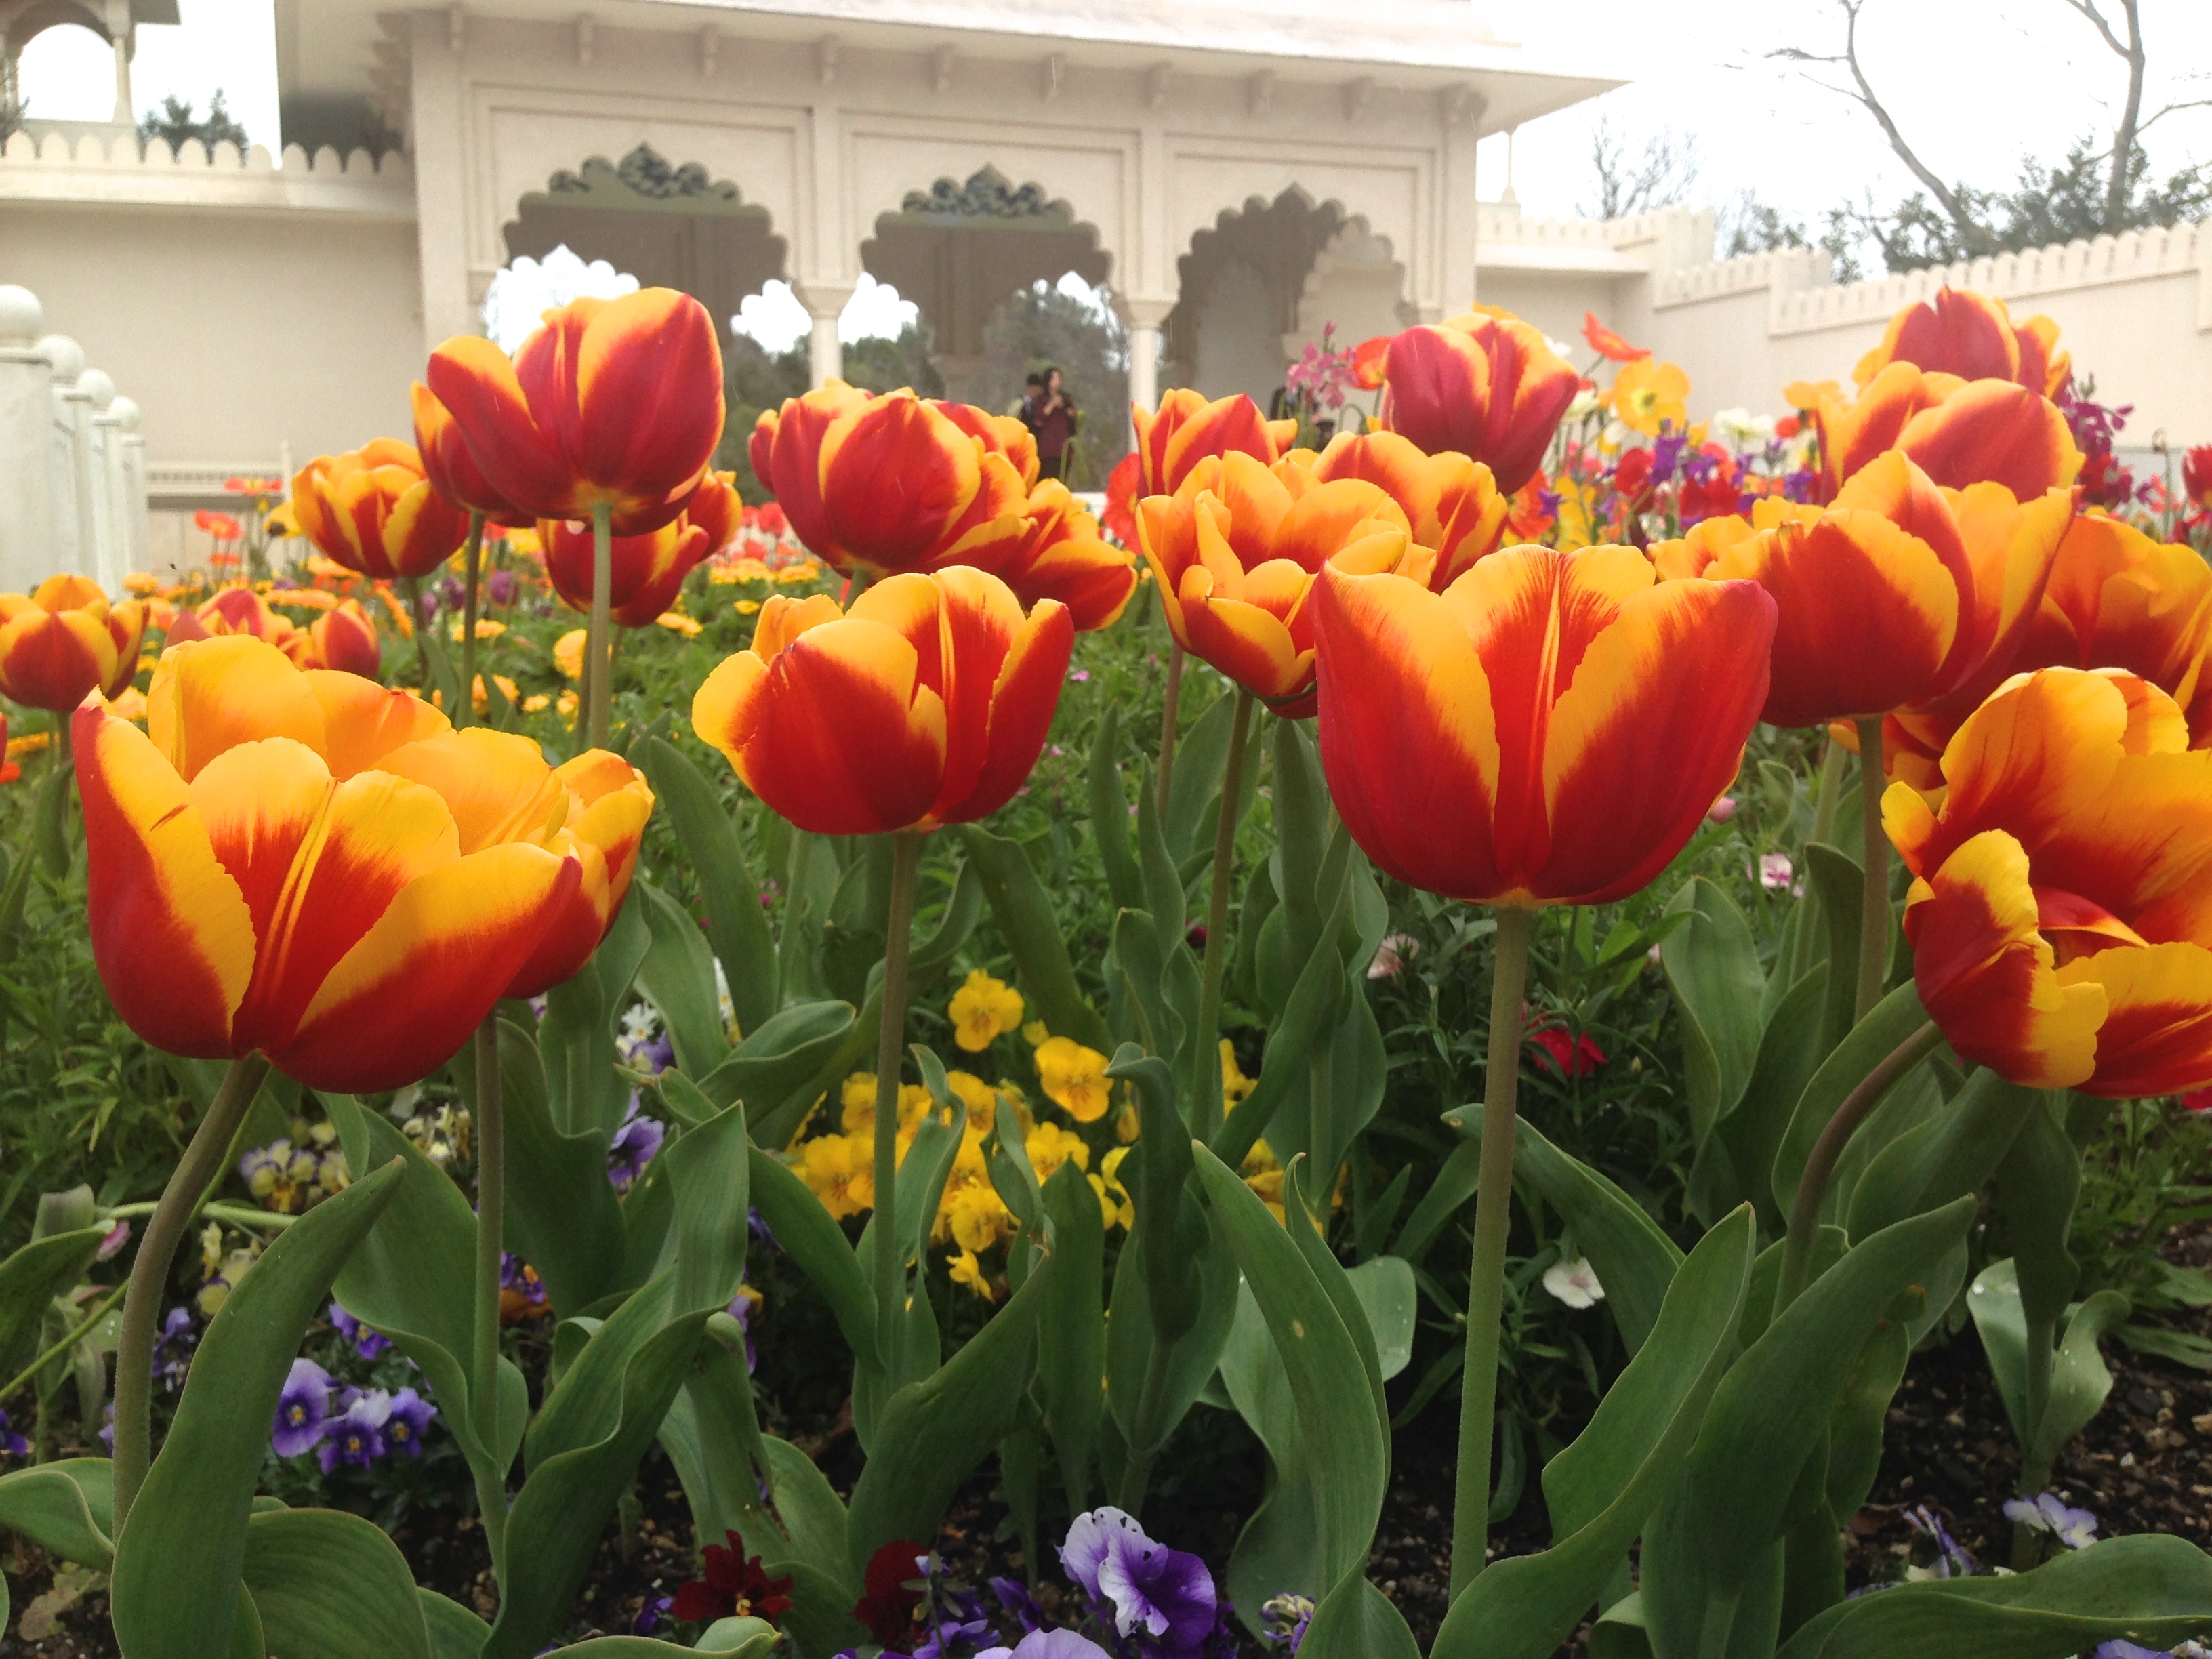
plant, flower, tulip, flowering plant, lily family, land plant